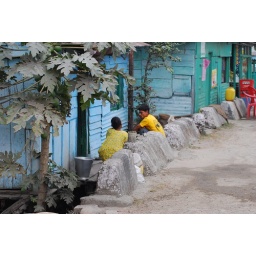
yellow against the blue green wash .. a man and woman lost in conversation and their very yellow canister ..